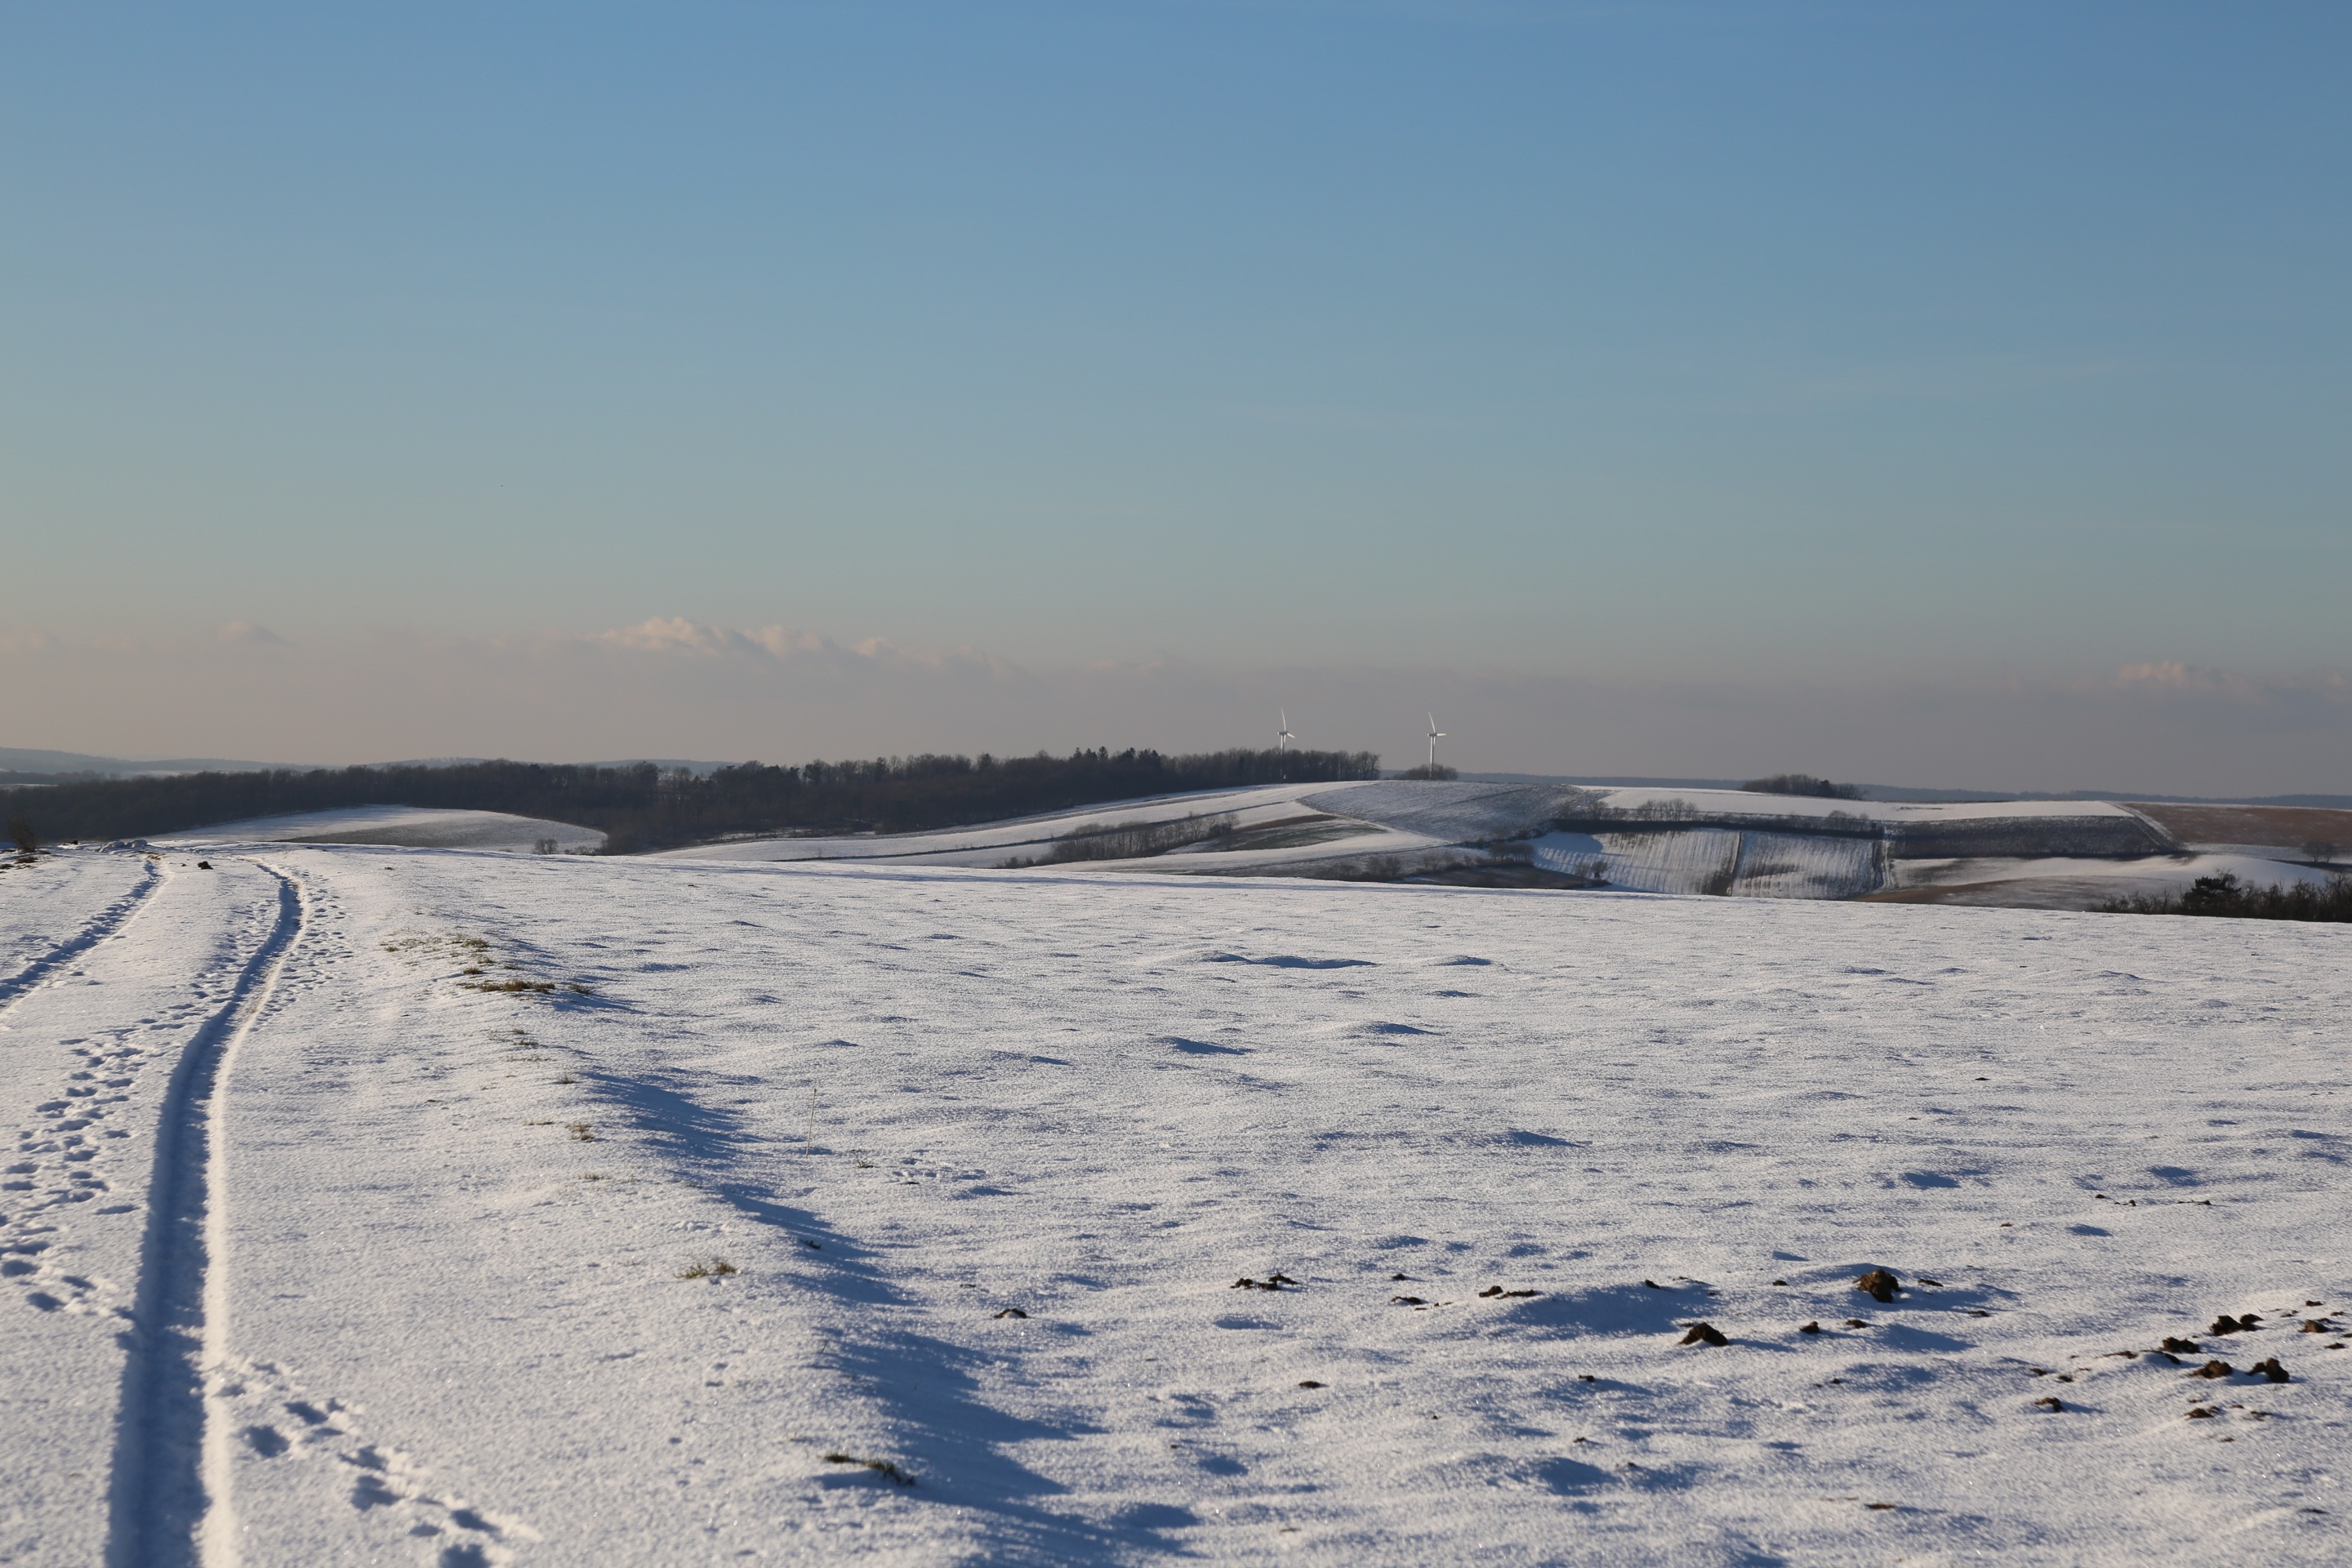
landscape, sea, nature, sand, snow, winter, white, field, morning, ice, weather, arctic, season, blue sky, sunny, wintry, tundra, freezing, arctic ocean, mudflat, natural environment